Paul Londershausen House

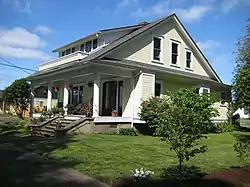

The Paul Londershausen House, at 309 Main Street, Dayton, Oregon, United States, is a Bungalow/Craftsman-style house that was built in 1921. It is also known as the Londershausen Residence or as the Walters Residence and is listed on the National Register of Historic Places.